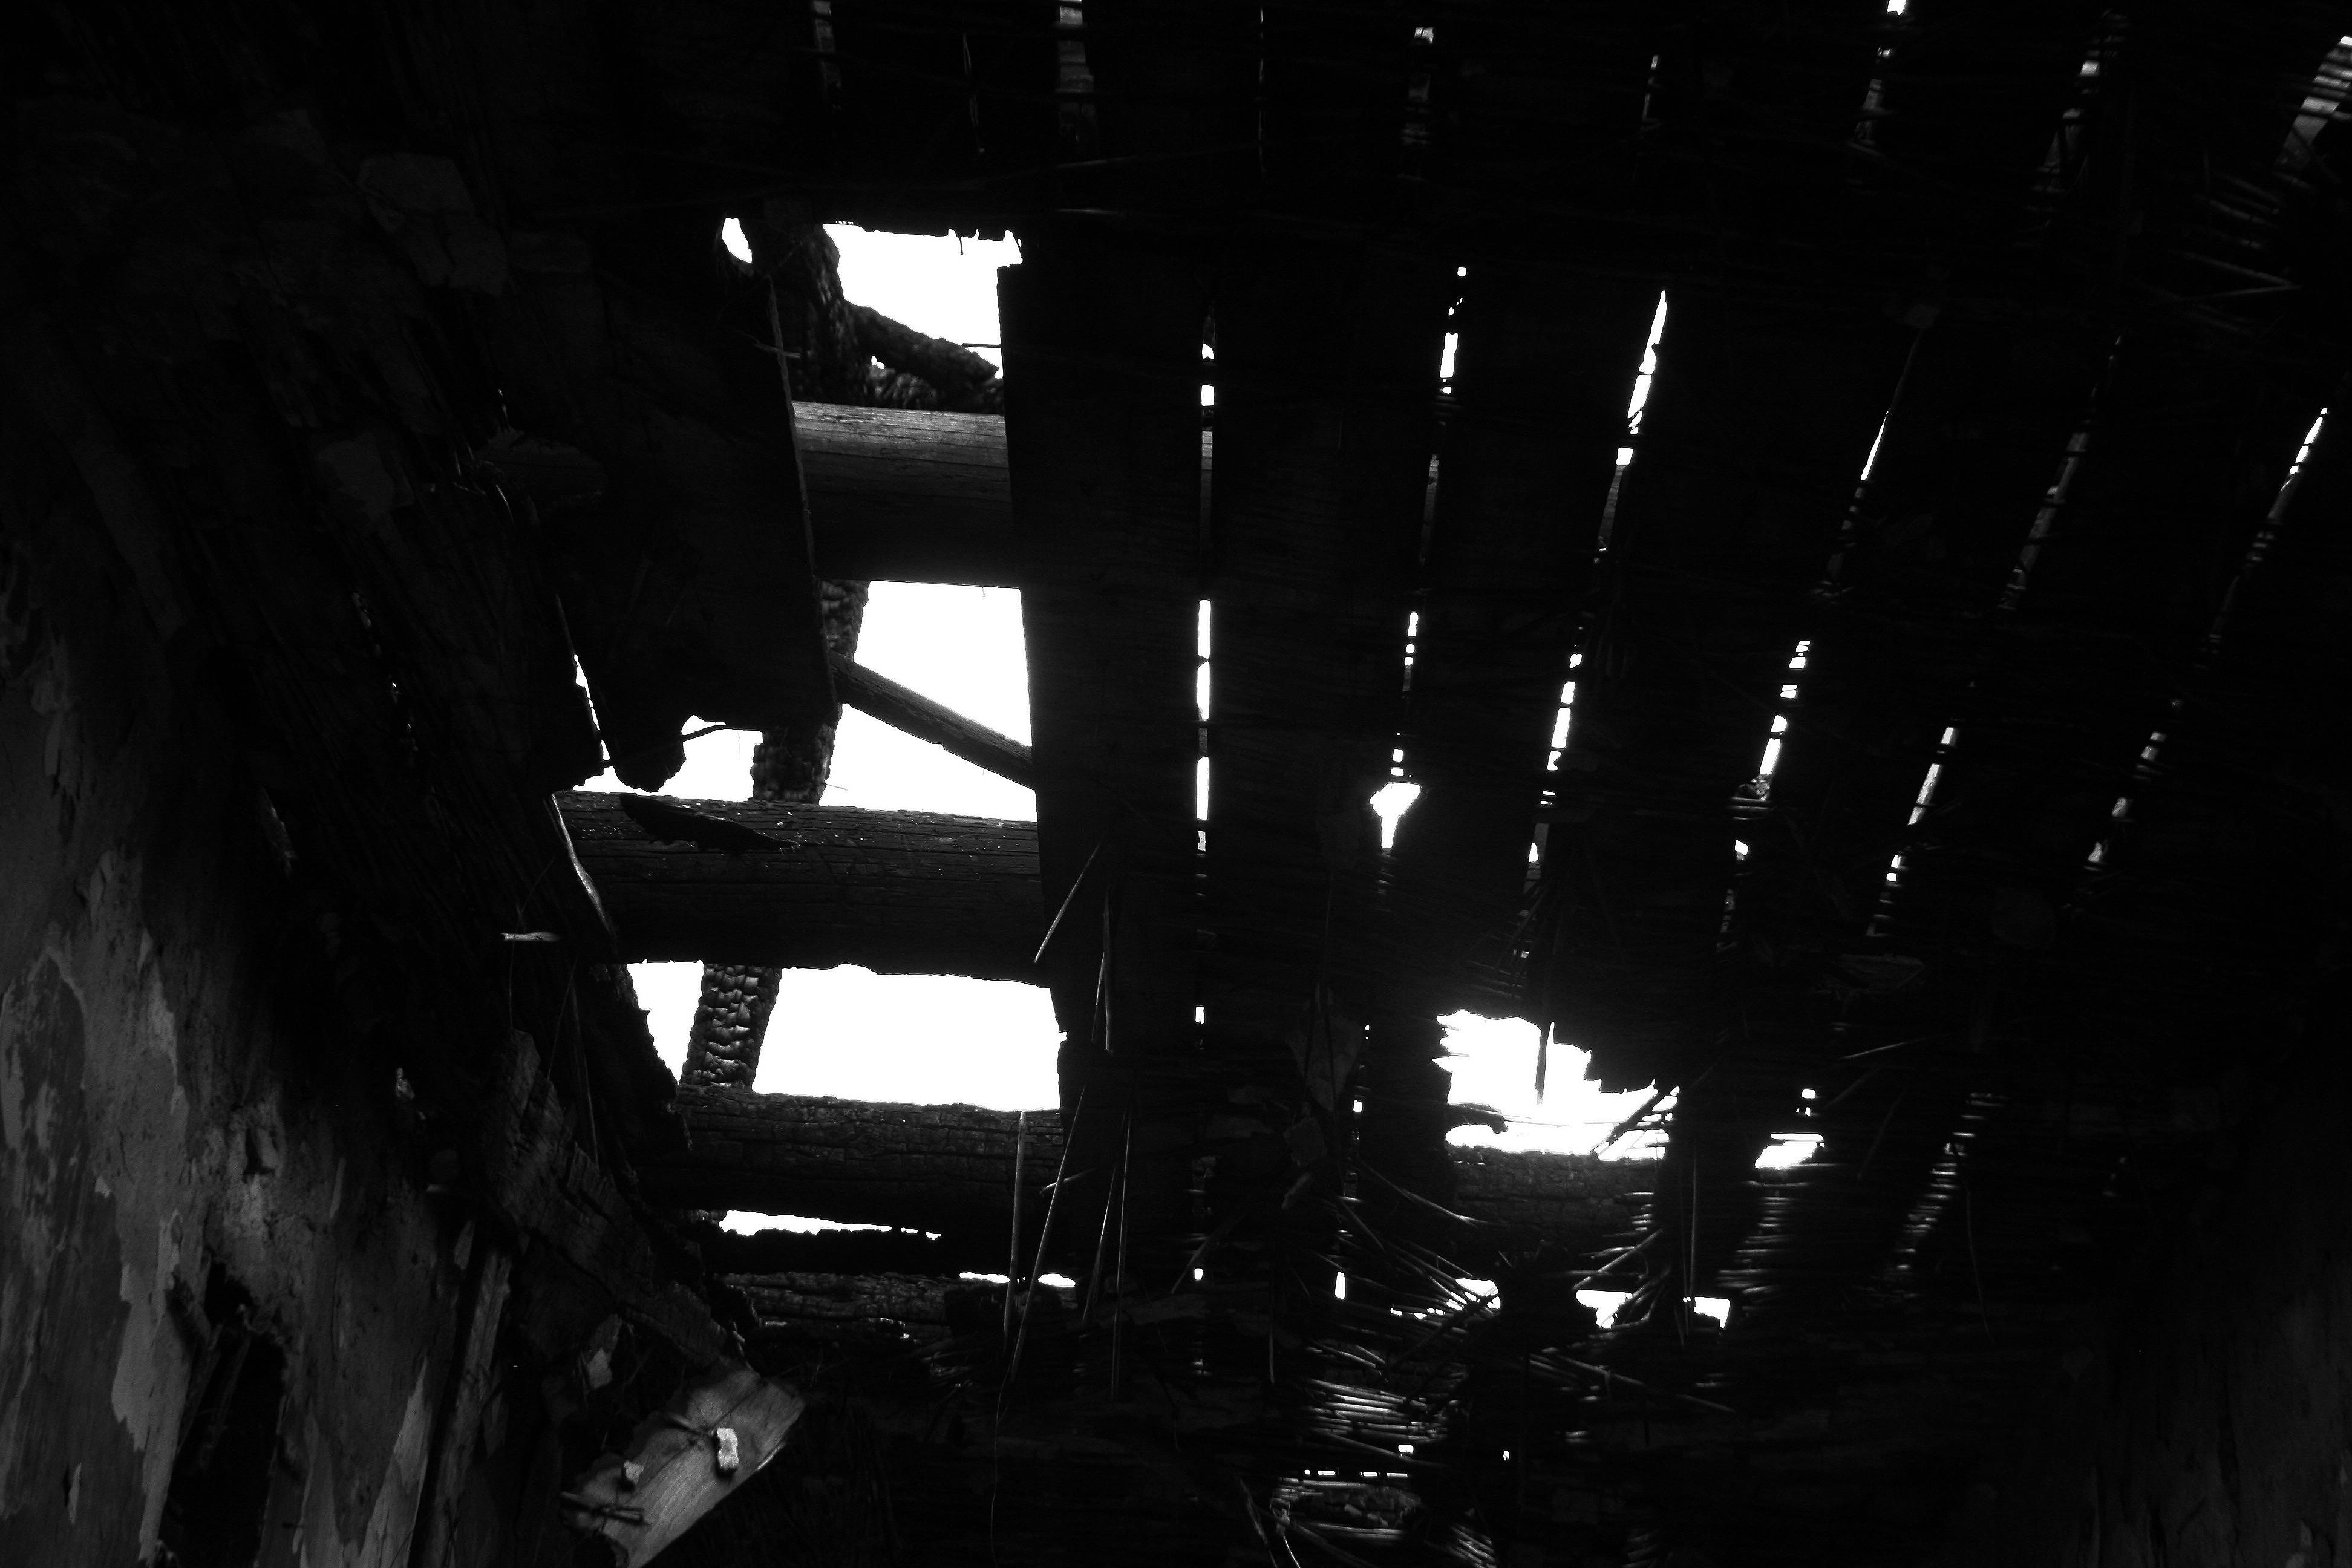
light, black and white, white, night, reflection, darkness, black, monochrome, lighting, shape, monochrome photography